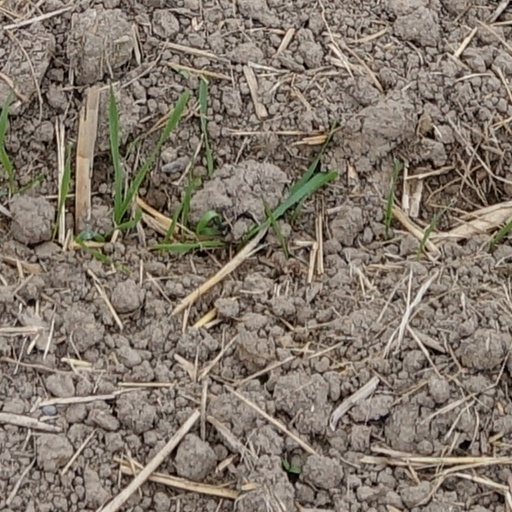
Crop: wheat